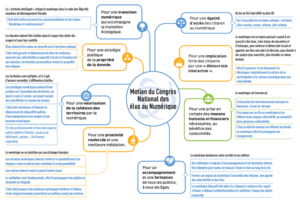
Cette motion présente la vision des élus du réseau » Villes Internet
Villes Internet est une association d’élus dédiée à l’internet citoyen et au numérique urbain, qui compte 450 maires membres. Plus de 2 100 collectivités partagent 35 000 actions numériques en ligne dans un Atlaas des acteurs et des actions.